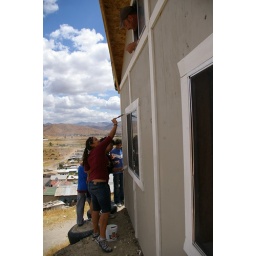
Site 14 outside Tecate Mexico building a house by the TKA students.